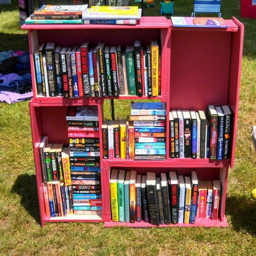
broken dresser turn it into a book shelf .